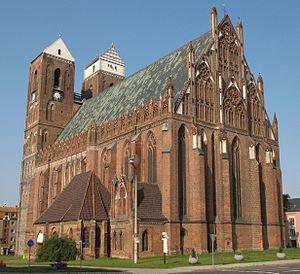
Le gothique de brique est un style d´architecture gothique du Nord de l´Europe, et plus particulièrement du Nord de l'Allemagne et des régions autour de la mer Baltique. Il s'est surtout répandu dans les villes culturellement allemandes de l'ancienne Ligue Hanséatique à partir du XIIIᵉ siècle, puis bien au-delà par influence. Les bâtiments sont essentiellement constitués de briques et le style de la décoration s'est adapté aux possibilités et aux limites de ce matériau, conférant à cette architecture une identité bien particulière.